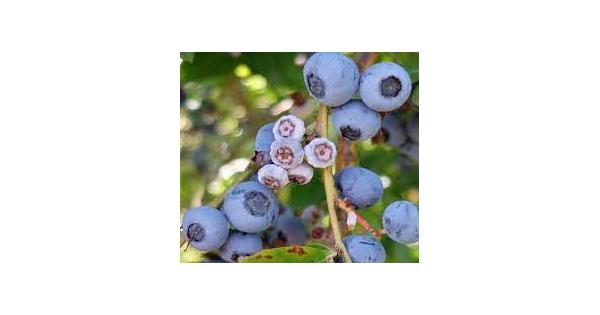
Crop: blueberry
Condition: mummy_berry